Leopard's Leap

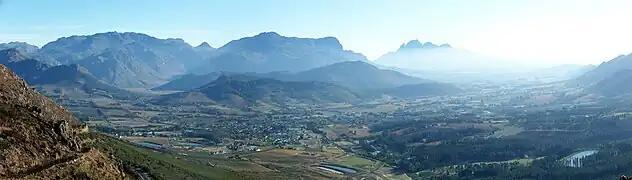
Franschhoek and Berg River Valley, location of the vineyard

Leopard's Leap is a wine producer located in South Africa. They are located in the valley of Franschhoek. The business was established by Hein Koegelenberg at the turn of the 20th century.